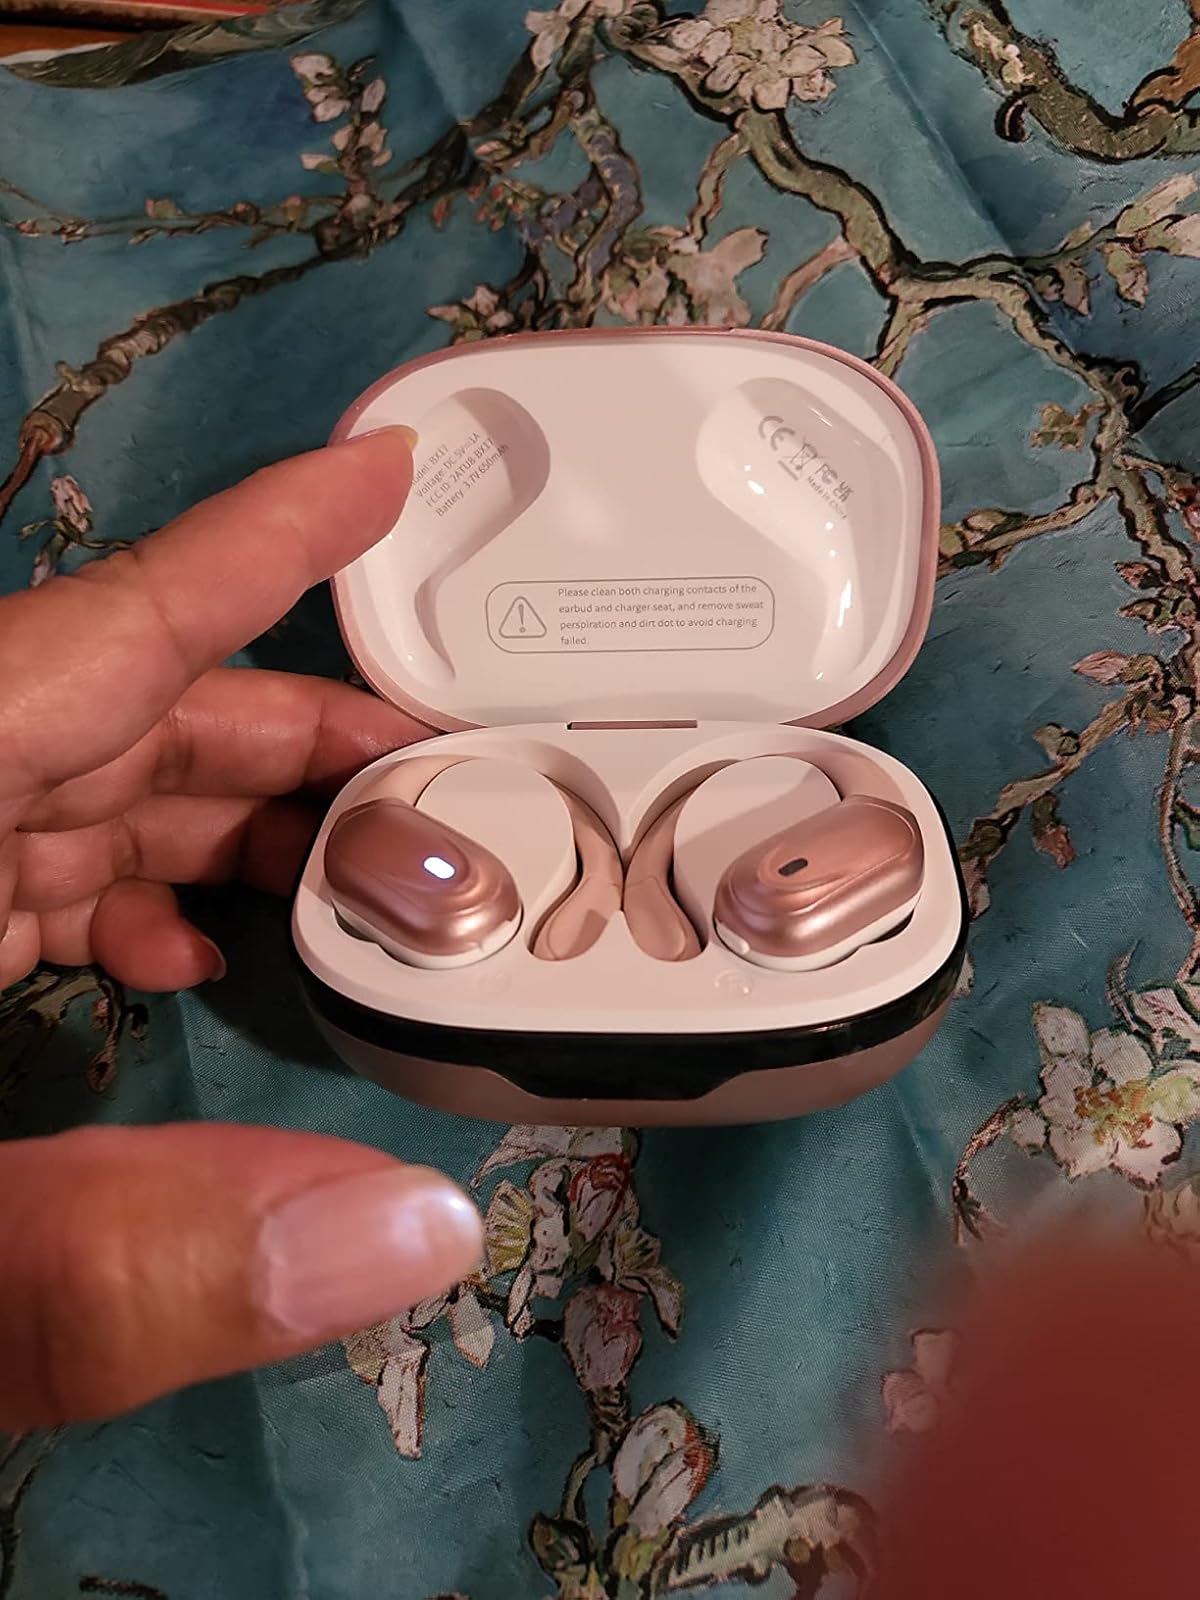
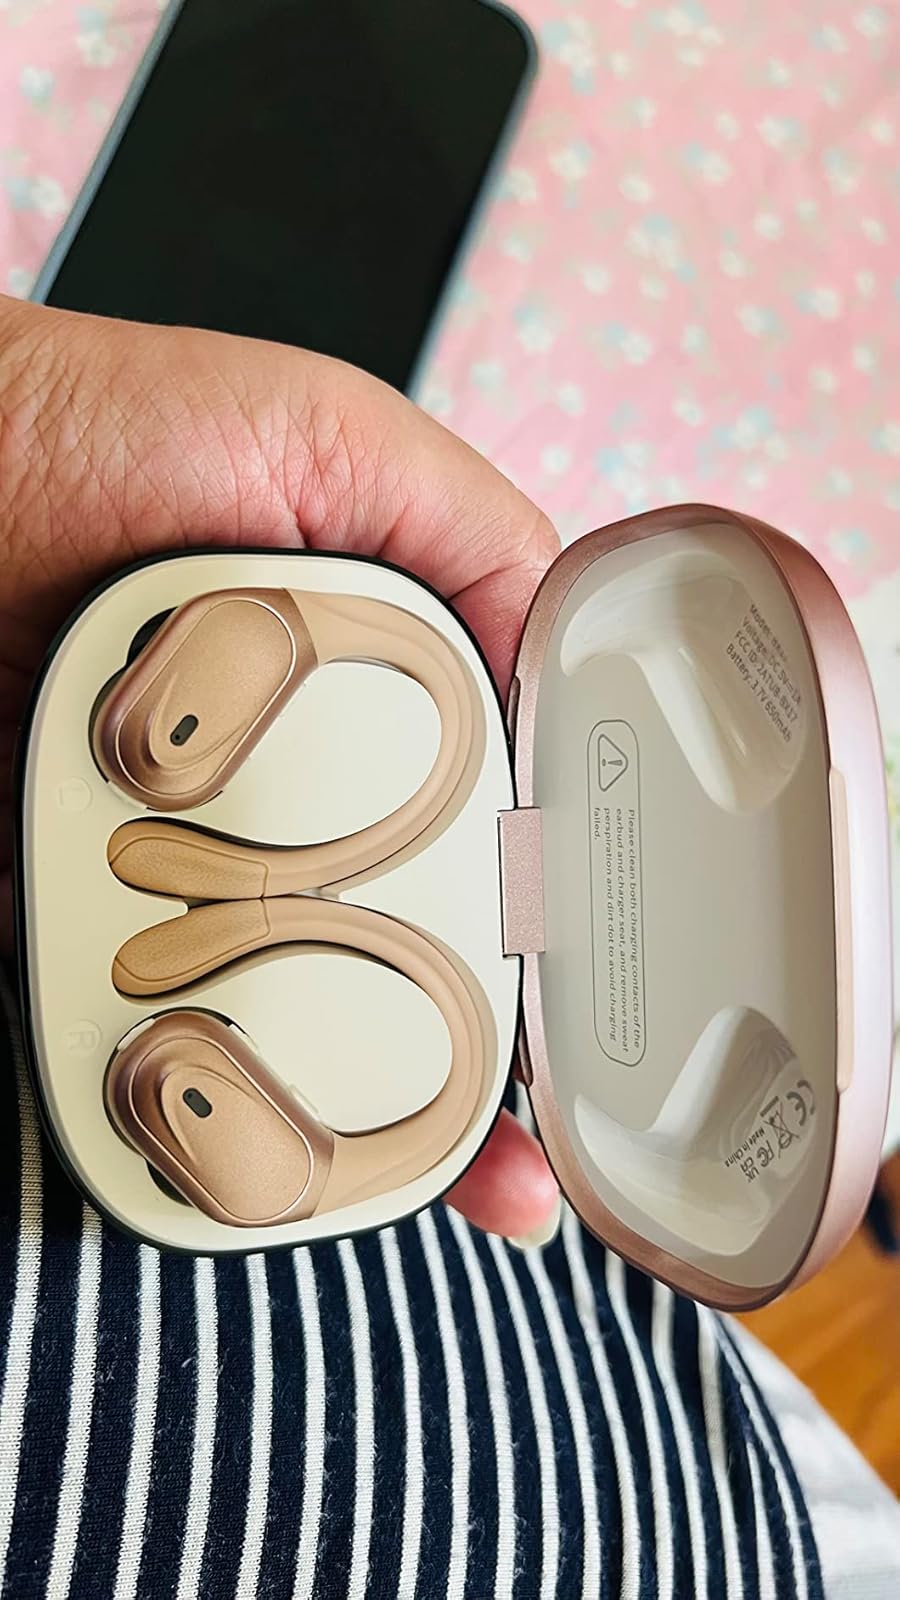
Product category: earbuds
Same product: yes